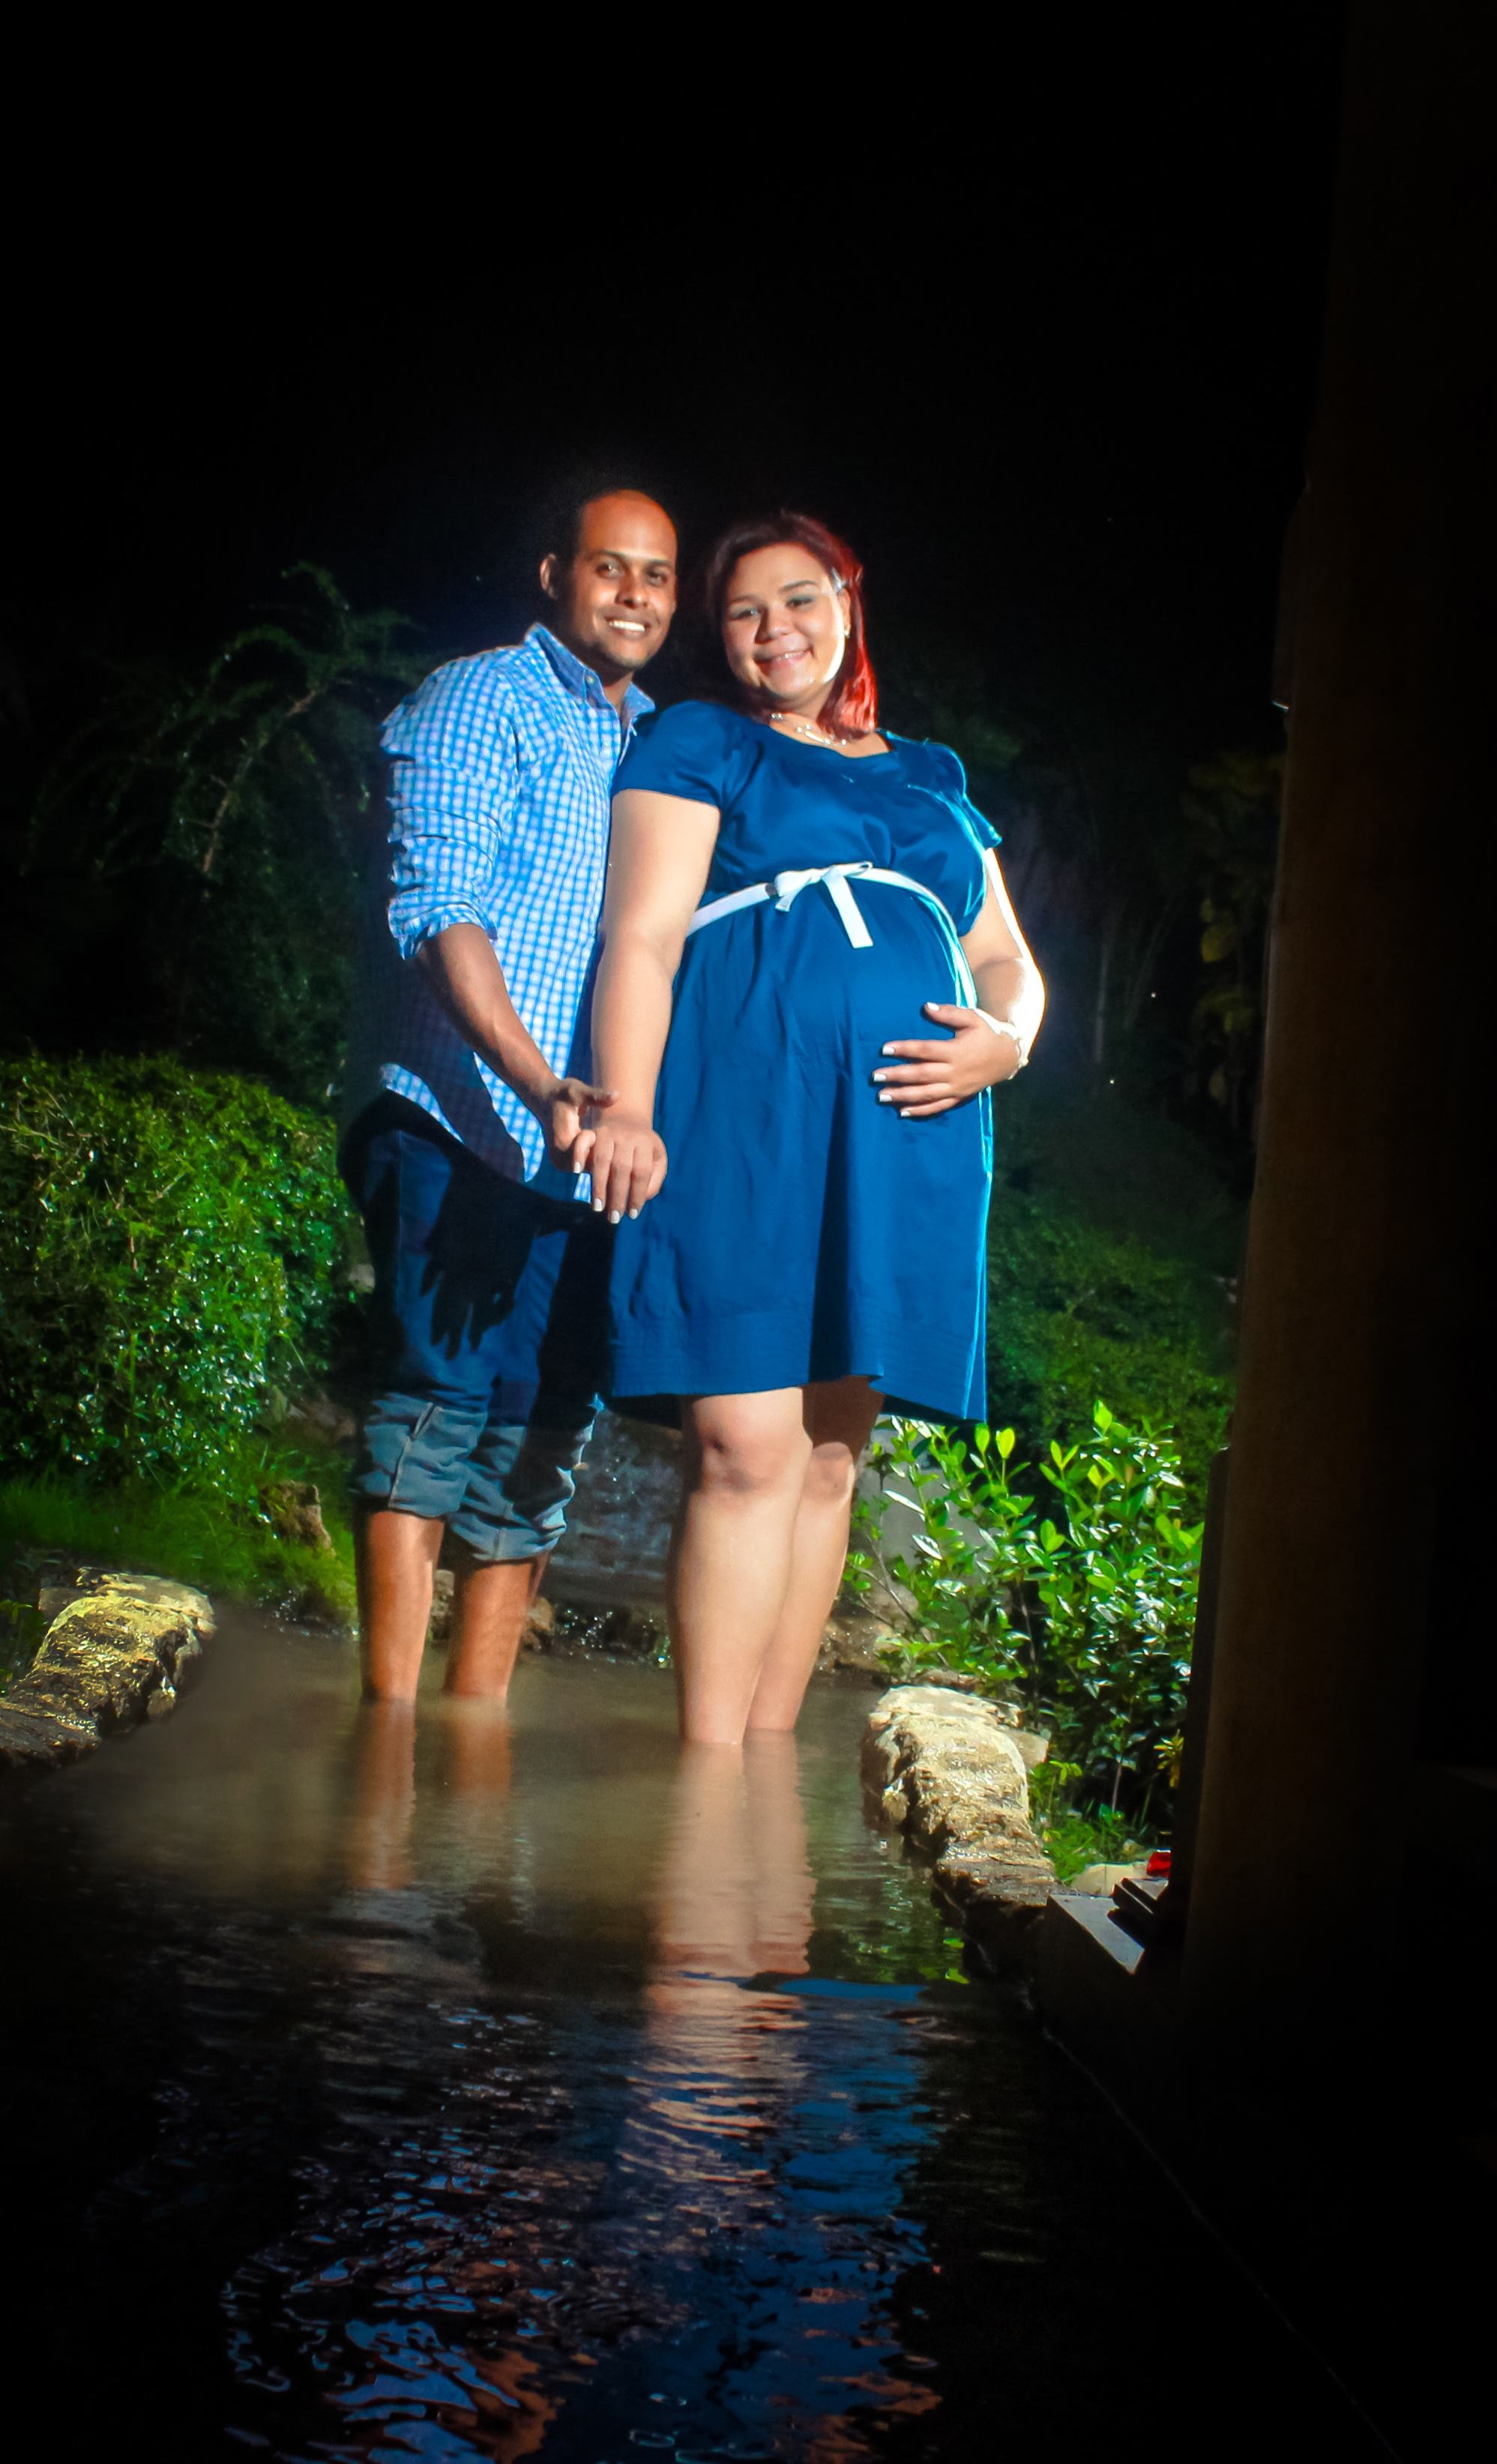
people, girl, photography, fruit, love, kiss, blue, marriage, baby, potato, ceremony, happy, arms, photograph, pregnant, mama, new born, photo shoot, bebe, kisses, mami, breast arms, pregnancies of breast, papi